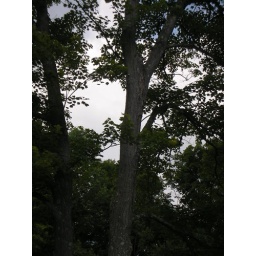
DSCN1353-cabled crack in tree behind house